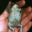
Label: frog